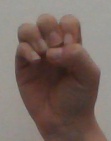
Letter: ha